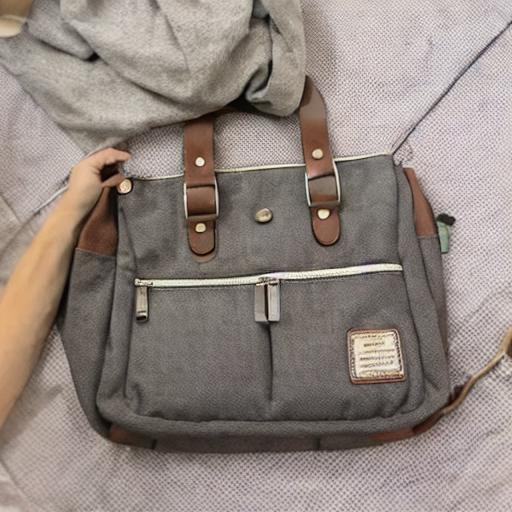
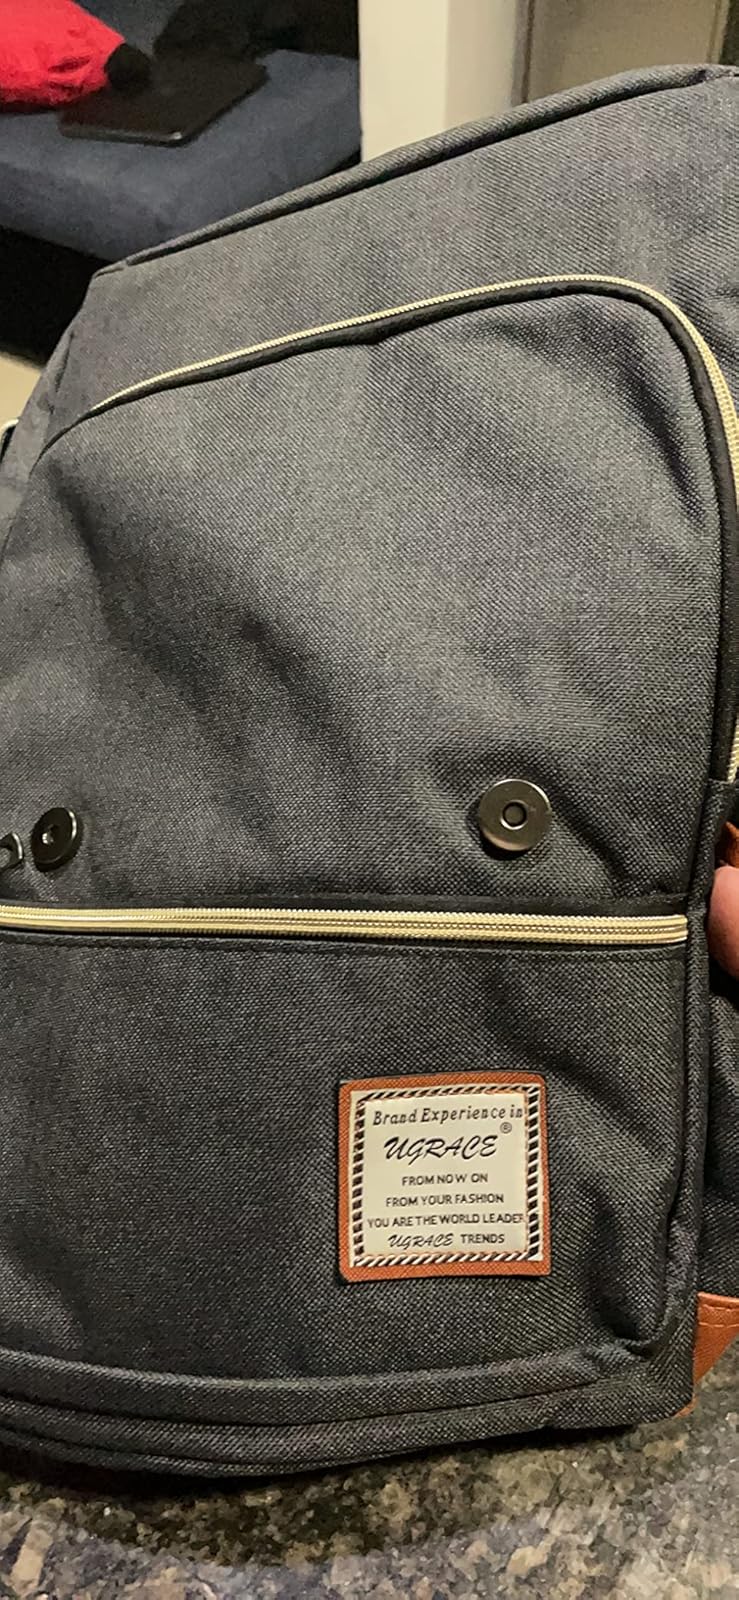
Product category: bag
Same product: no